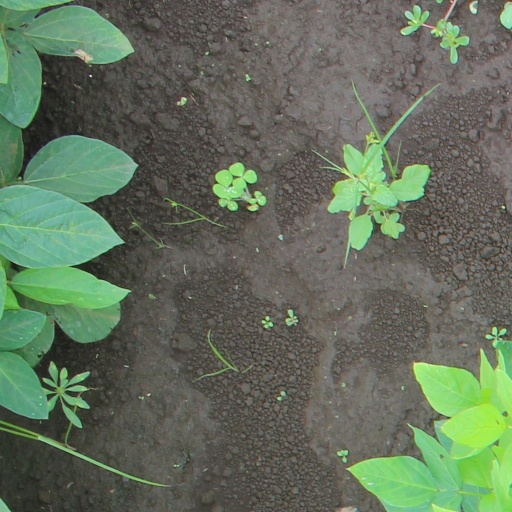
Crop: soybean